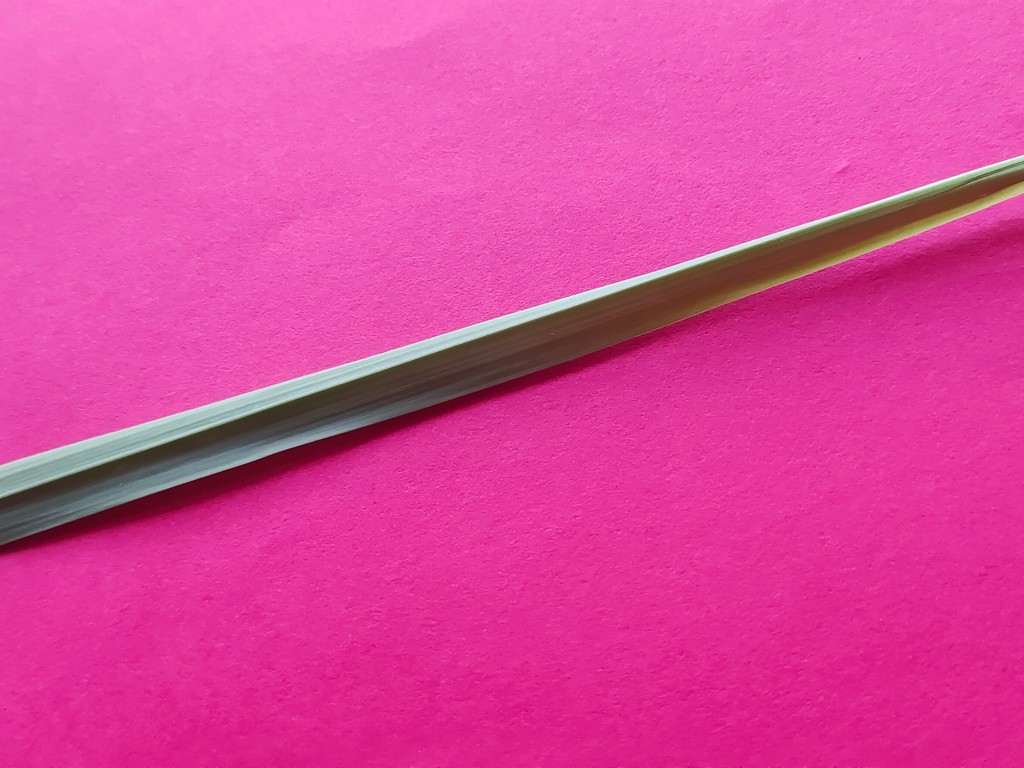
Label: Healthy